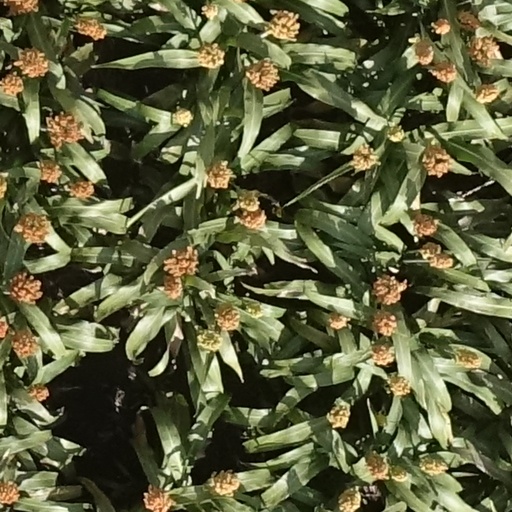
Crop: sorghum